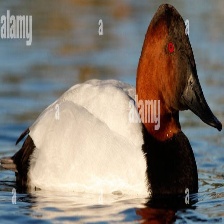
Species: CANVASBACK
Scientific name: AYTHYA VALISINERIA
ImageNet parent category: drake